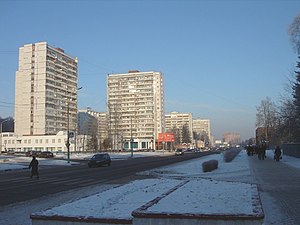
Administrativ inddeling af Moskva / Troitskij administrative okrug
Troitsk, administrativt center i Troitskijs administrative okrug
Den føderale by Moskva i Rusland er administrativt inddelt i 12 okruger, der igen er opdelt i rajoner og bymæssige bebyggelser. Byen har ikke en egentligt midtby, der er derimod tætte urbane bebyggelser spredt over byen. Vigtige forretningskvarterer inkluderer Kitaj-gorod centralt, Tverskoj, Arbat og Presnenskij, hjemsted for det fremtidige Moskvas Internationale Forretningskvarter mod øst. Den Centrale administrative okrug som helhed har en stor koncentration af forretninger. Rådhuset og store administrationsbygninger er placeret i Tverskoj rajon og Kitaj-gorod. Vestlige administrative okrug er hjemsted for Moskvas statsuniversitet, Spurvebakkerne og Mosfilm-studierne. Moskva havde 12.108.257 indbyggere.